Lloyd Aspinwall

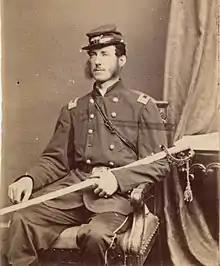
"Aspinwall during the Civil War, c. 1862"

John Lloyd Aspinwall (December 12, 1834 – September 4, 1886) was an American lawyer and soldier who served in the U.S. Civil War, achieving the rank of brigadier general in the U.S. National Guard.